Ulakam Chuttum Valiban

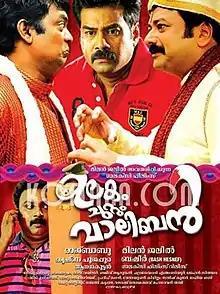
Film poster

Ulakam Chuttum Valiban (Tranls. Globetrotting Youngster) is a 2011 Malayalam comedy film directed by Raj Babu. It stars Jayaram, Biju Menon and Suraj Venjaramoodu in the lead roles. The film got poor reviews and ended up as a flop.